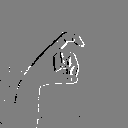
ASL letter: x